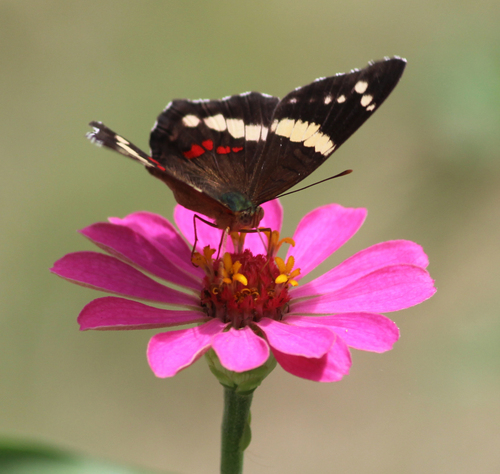
Scientific name: Anartia fatima
Common name: Banded peacock
Family: Nymphalidae
Order: Lepidoptera
Pollinator type: Primary pollinator
Habitat: Open areas and gardens
Geographic range: South America
Conservation status: Least Concern